Workers' Youth League affair

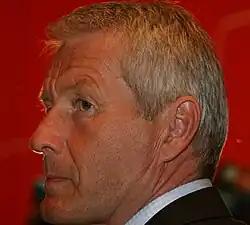
Thorbjørn Jagland, former Prime Minister of Norway (1996–97)

When Thorbjørn Jagland gave evidence in the case, he agreed with Stoltenberg that it was not necessarily wrong to 'advance' money for memberships, provided that the members in question reimbursed this fee later on. He did, however, tell the court that it was unacceptable to transfer money from AUF's main bank account to pay for membership fees. He also agreed, when pressed by the prosecutor, that membership numbers were too high when he was the leader. In his defense he stated that if AUF were to follow the law too rigidly, they would only have ended up with a quarter of the membership numbers that the Young Conservatives operated with. He said that it would have been absurd to follow the law to the letter.